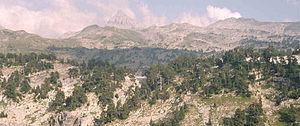
Le massif de Larra et Belagua, ou encore le massif de La Pierre Saint-Martin, est un massif situé dans les Pyrénées au nord-est de la province de Navarre, à l'entrée de la vallée de Roncal, formant une frontière naturelle avec la France au nord et la province de Huesca au sud-est.